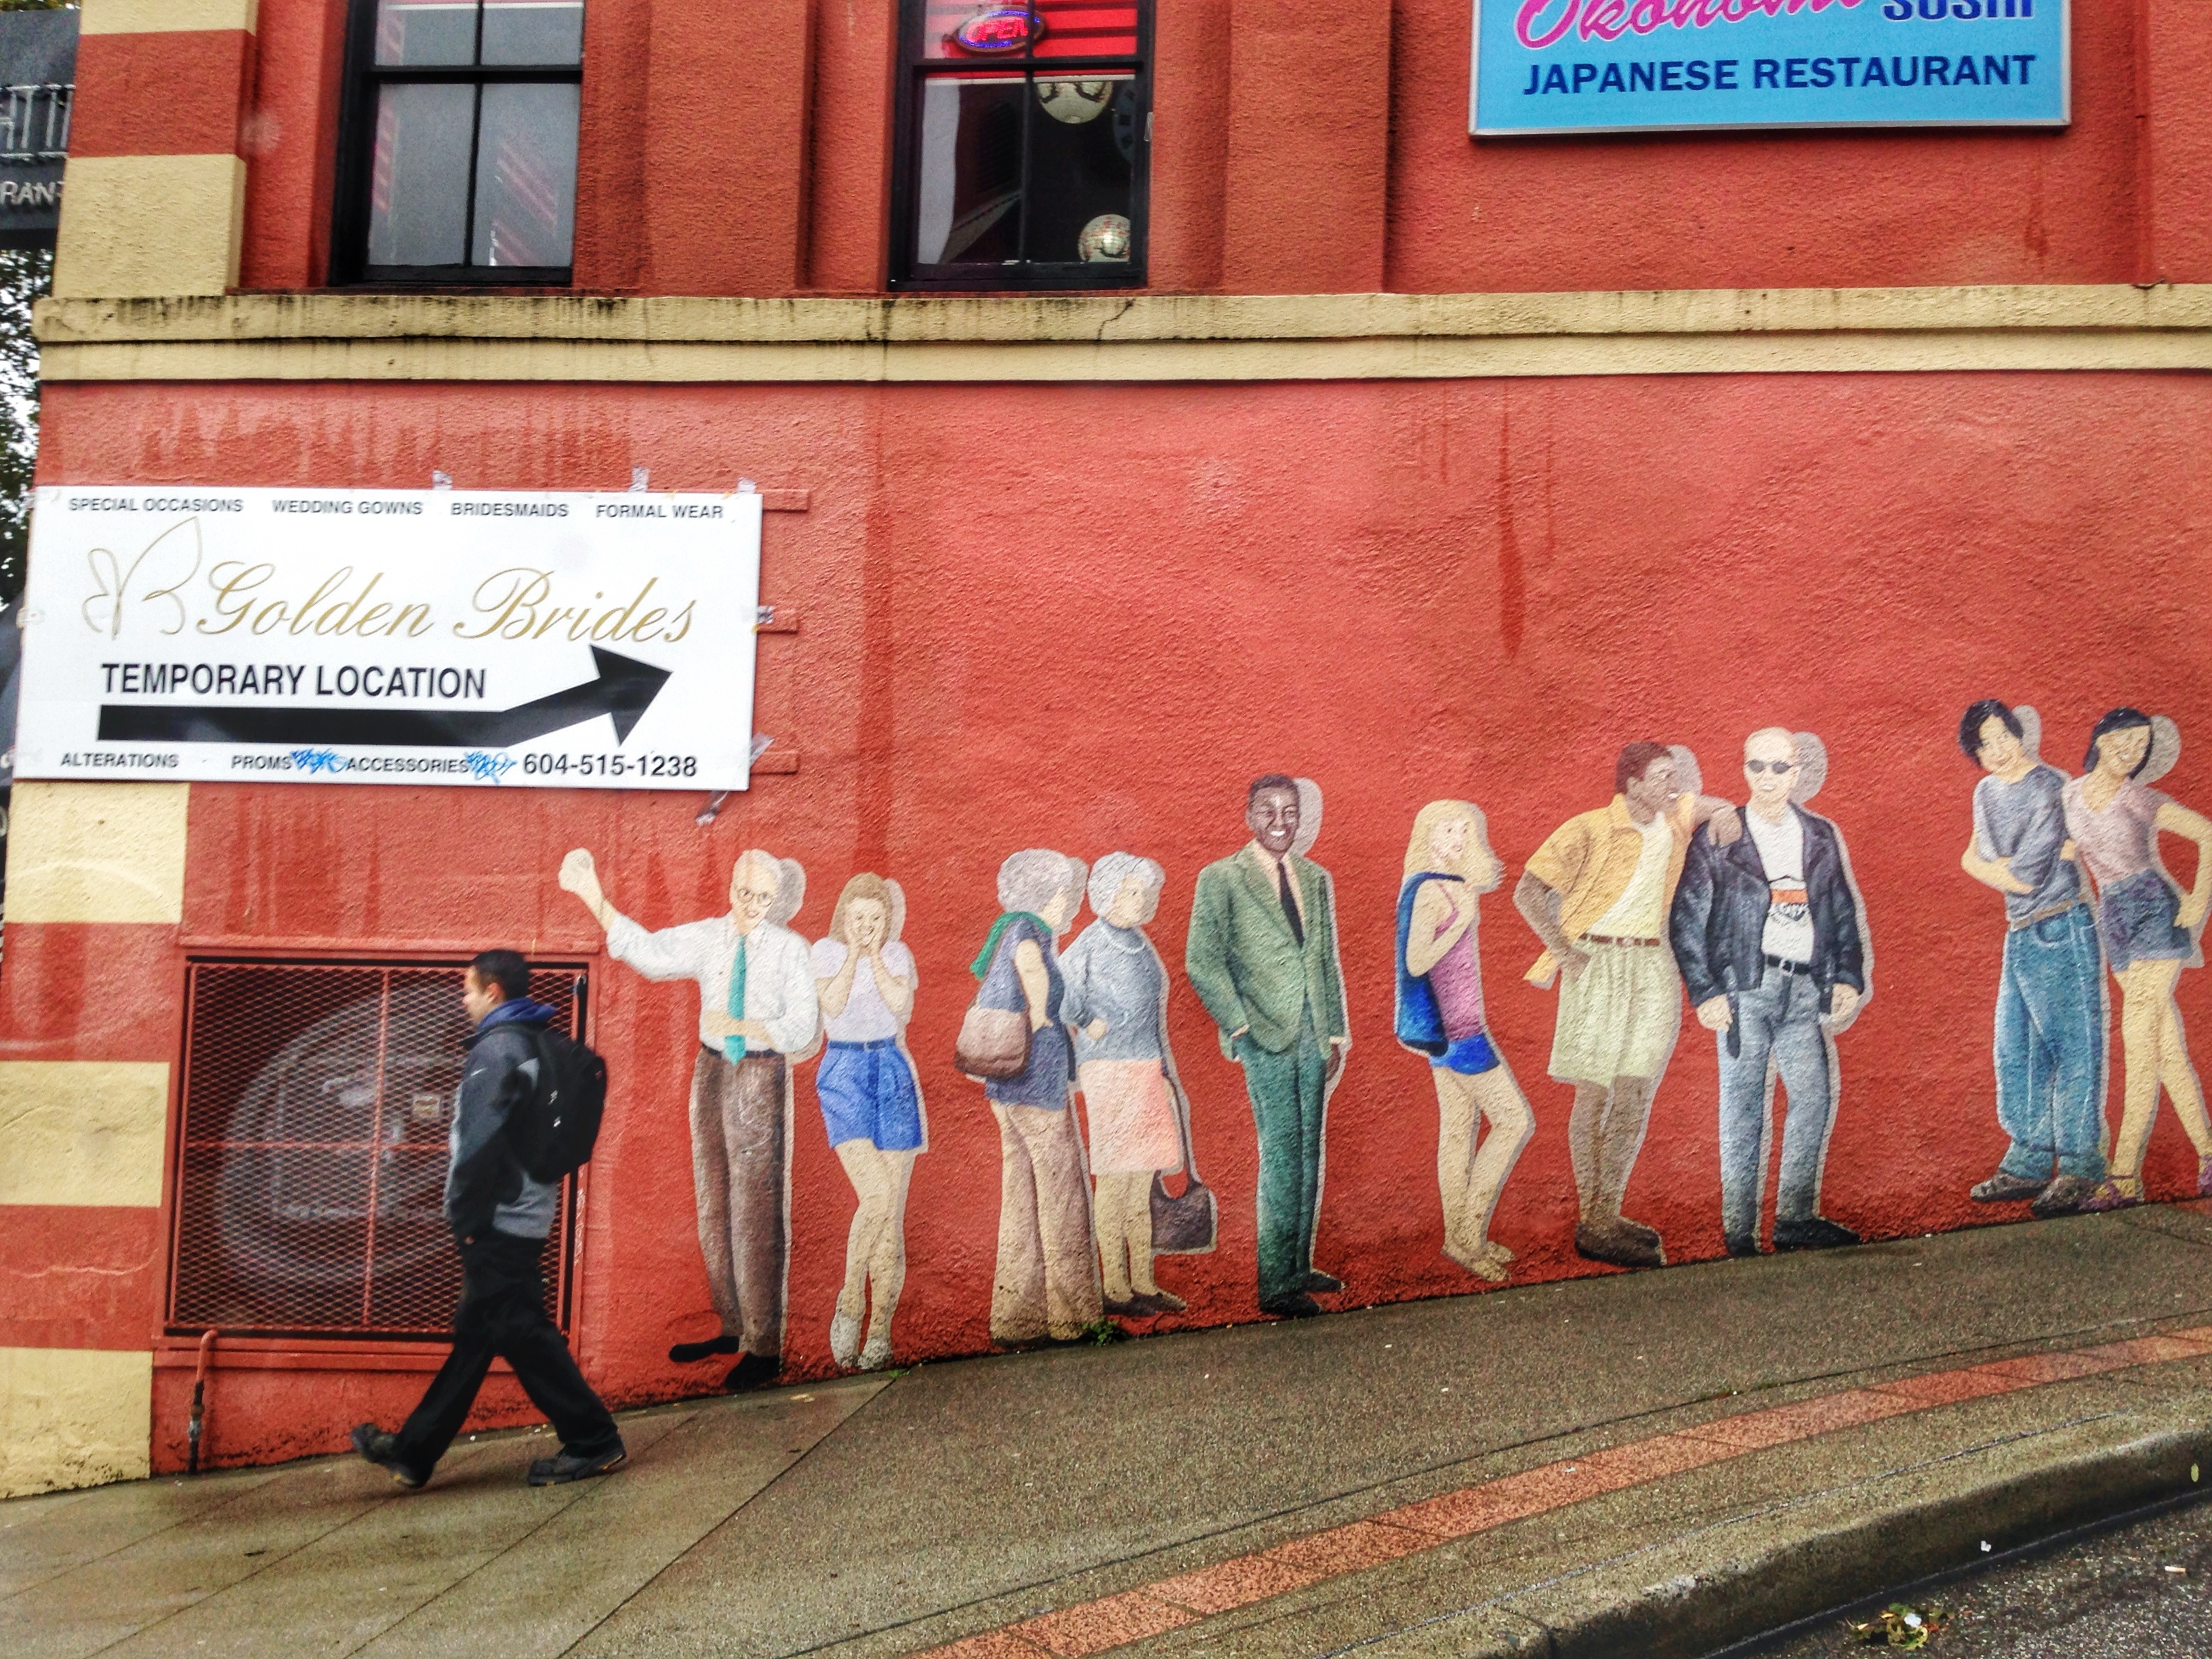
walking, street, building, city, vancouver, art, mural, british columbia, doodle, new westminster